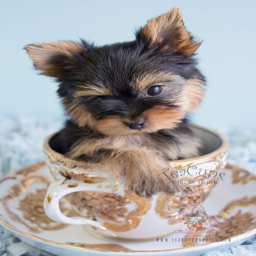
images of puppies the - #